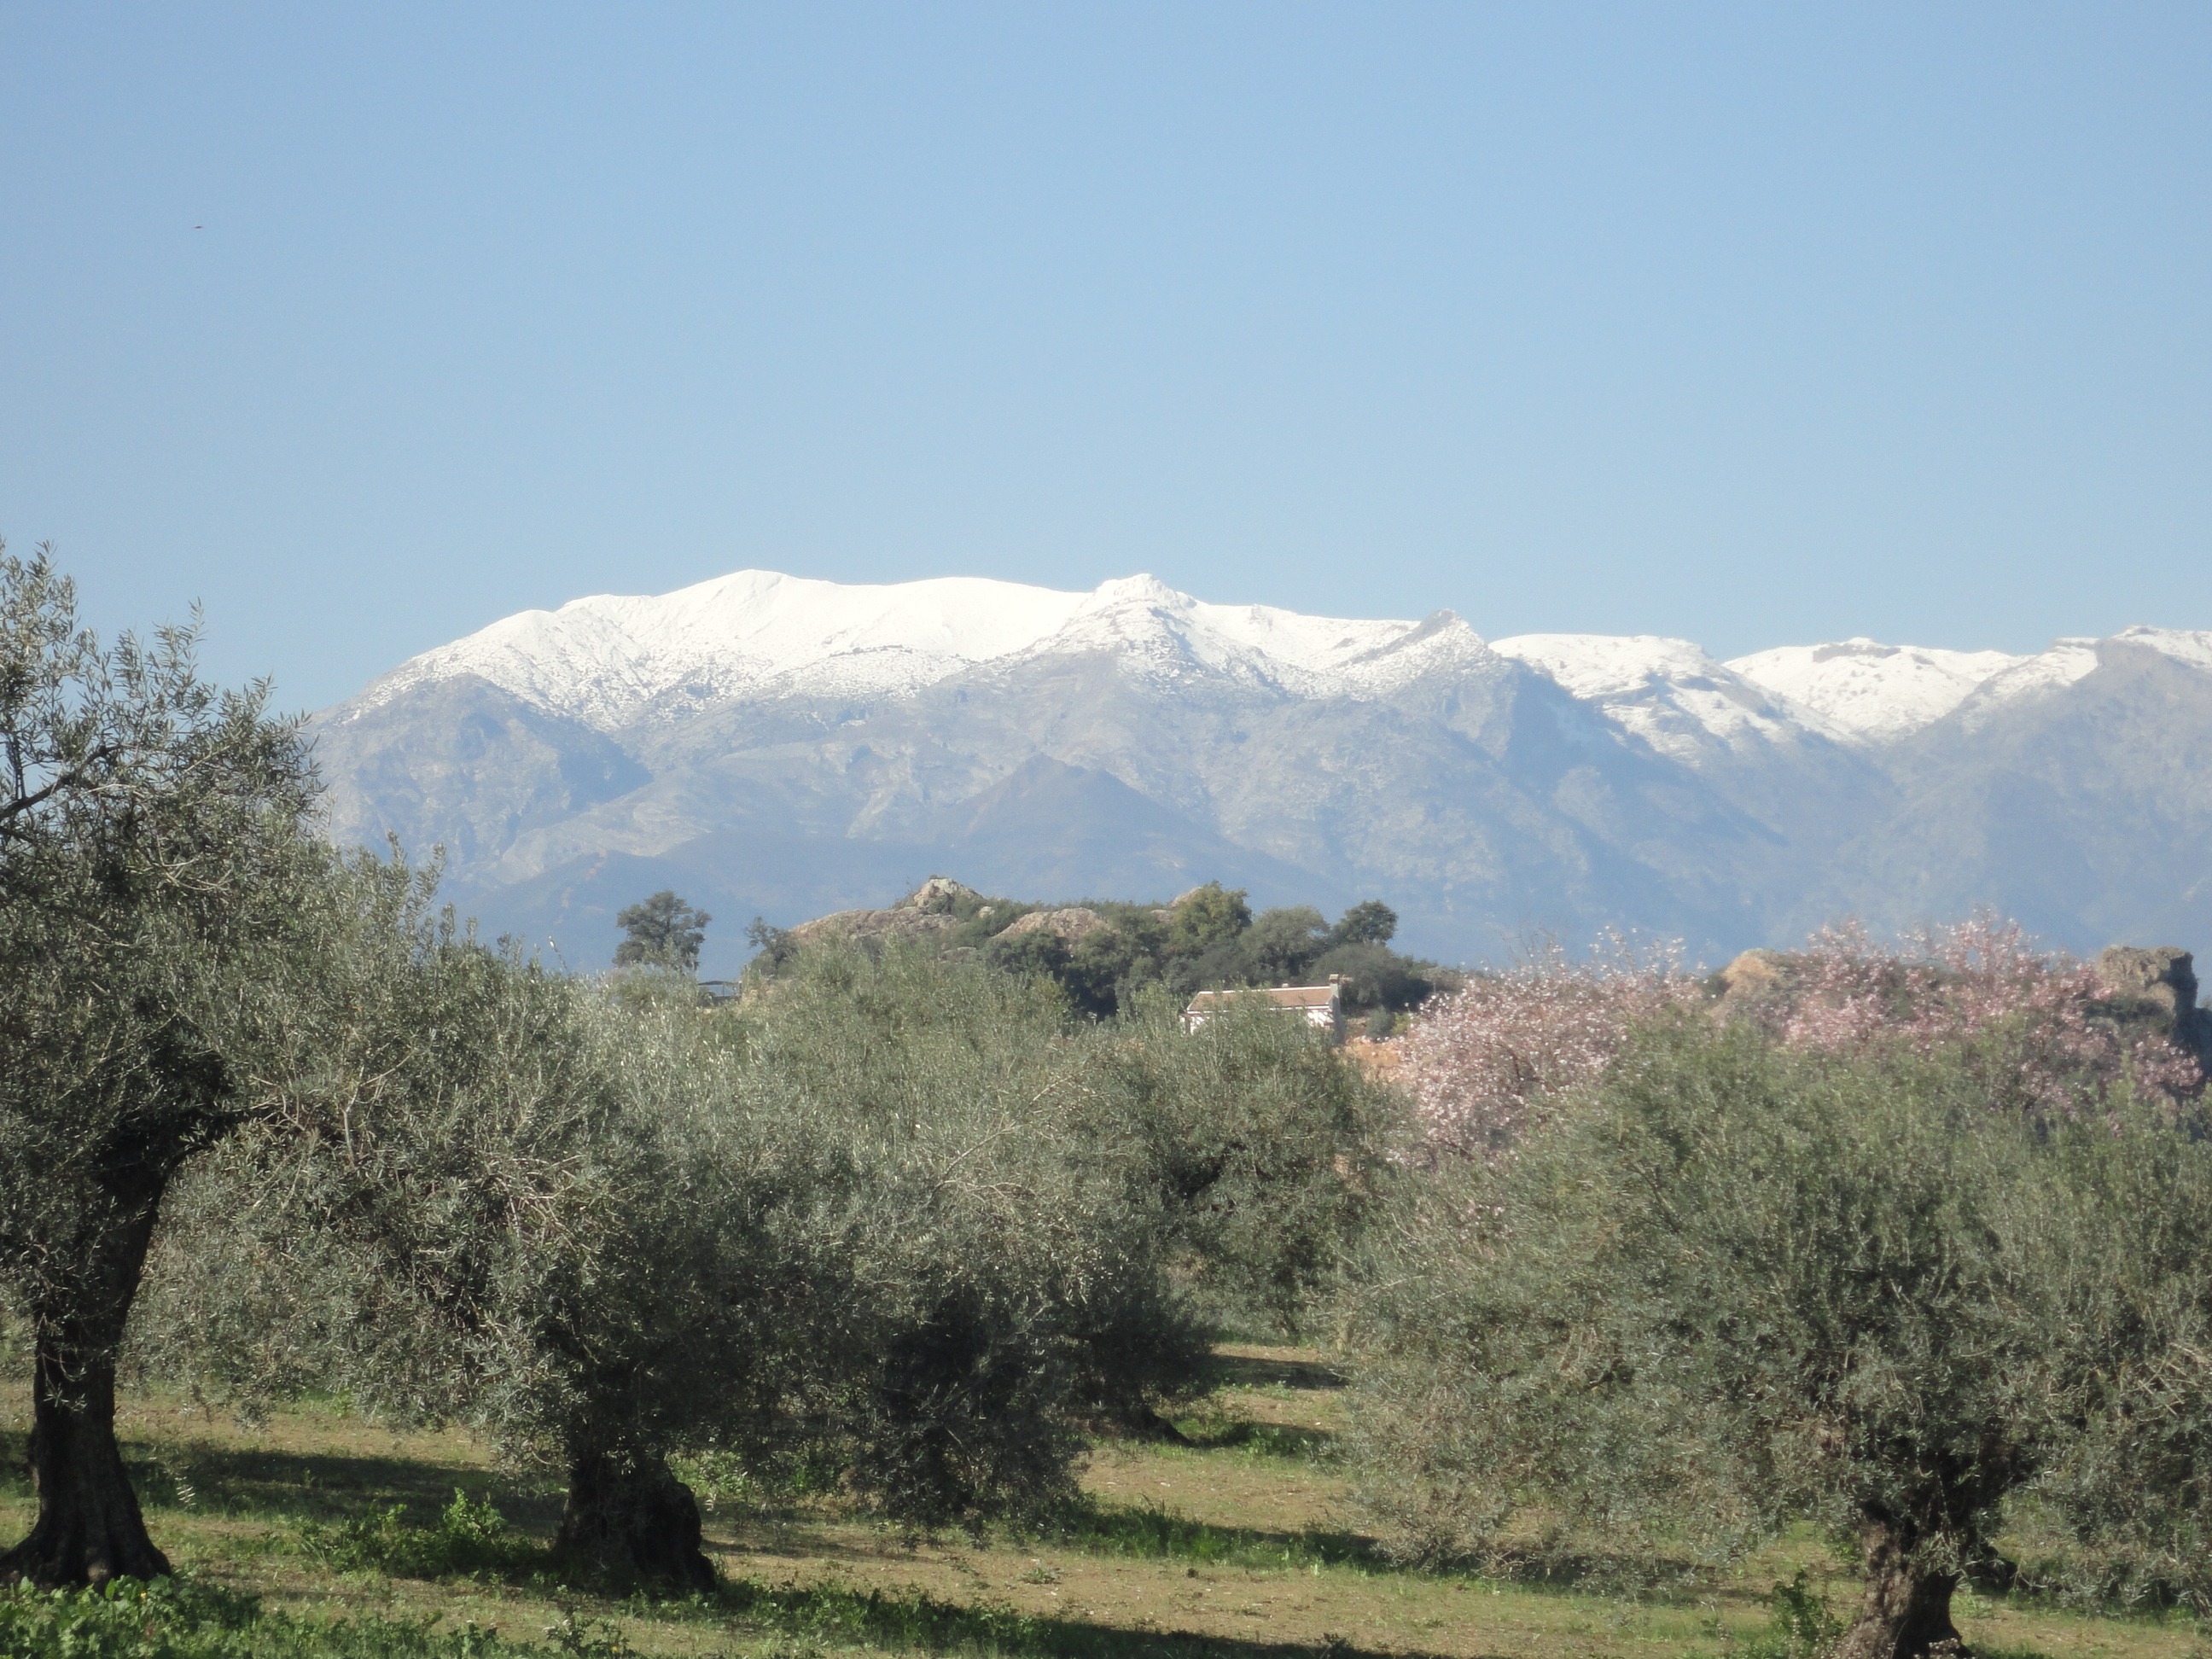
tree, mountain, snow, sky, meadow, hill, valley, mountain range, spring, ridge, spain, plateau, andalusia, ecosystem, olive trees, mountainous landforms, the nieves sierra